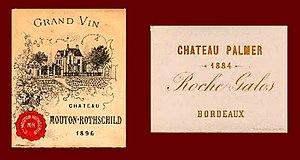
Étiquettes de vins de Bordeaux de la fin du XIXe siècle
L'œnographilie ou œnosémiophilie désigne la collection des étiquettes de vin. Cette collection peut être purement œnophile, le classement s'effectuant alors par région, appellation et domaine, ou bien thématique, les étiquettes étant alors classées selon qu'elles sont illustrées par des animaux, des bâtiments, des œuvres d'art, des costumes traditionnels, des véhicules.